Airport

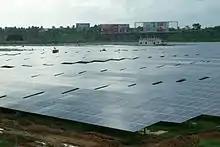
Solar panels at Cochin International Airport, India, the world's first airport to be fully powered by solar energy.

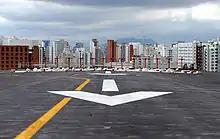
Runway at São Paulo-Congonhas Airport in Brazil.

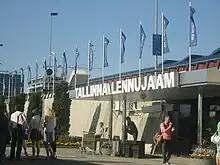
Entrance of Tallinn Airport, also known as "Lennart Meri Airport"

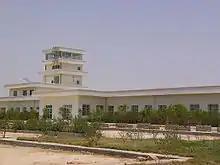
The Bender Qassim International Airport in Bosaso, Somalia (2007).

Planes take-off and land "into" the wind to achieve maximum performance. Because pilots need instantaneous information during landing, a windsock can also be kept in view of the runway. Aviation windsocks are made with lightweight material, withstand strong winds and some are lit up after dark or in foggy weather. Because visibility of windsocks is limited, often multiple glow-orange windsocks are placed on both sides of the runway.